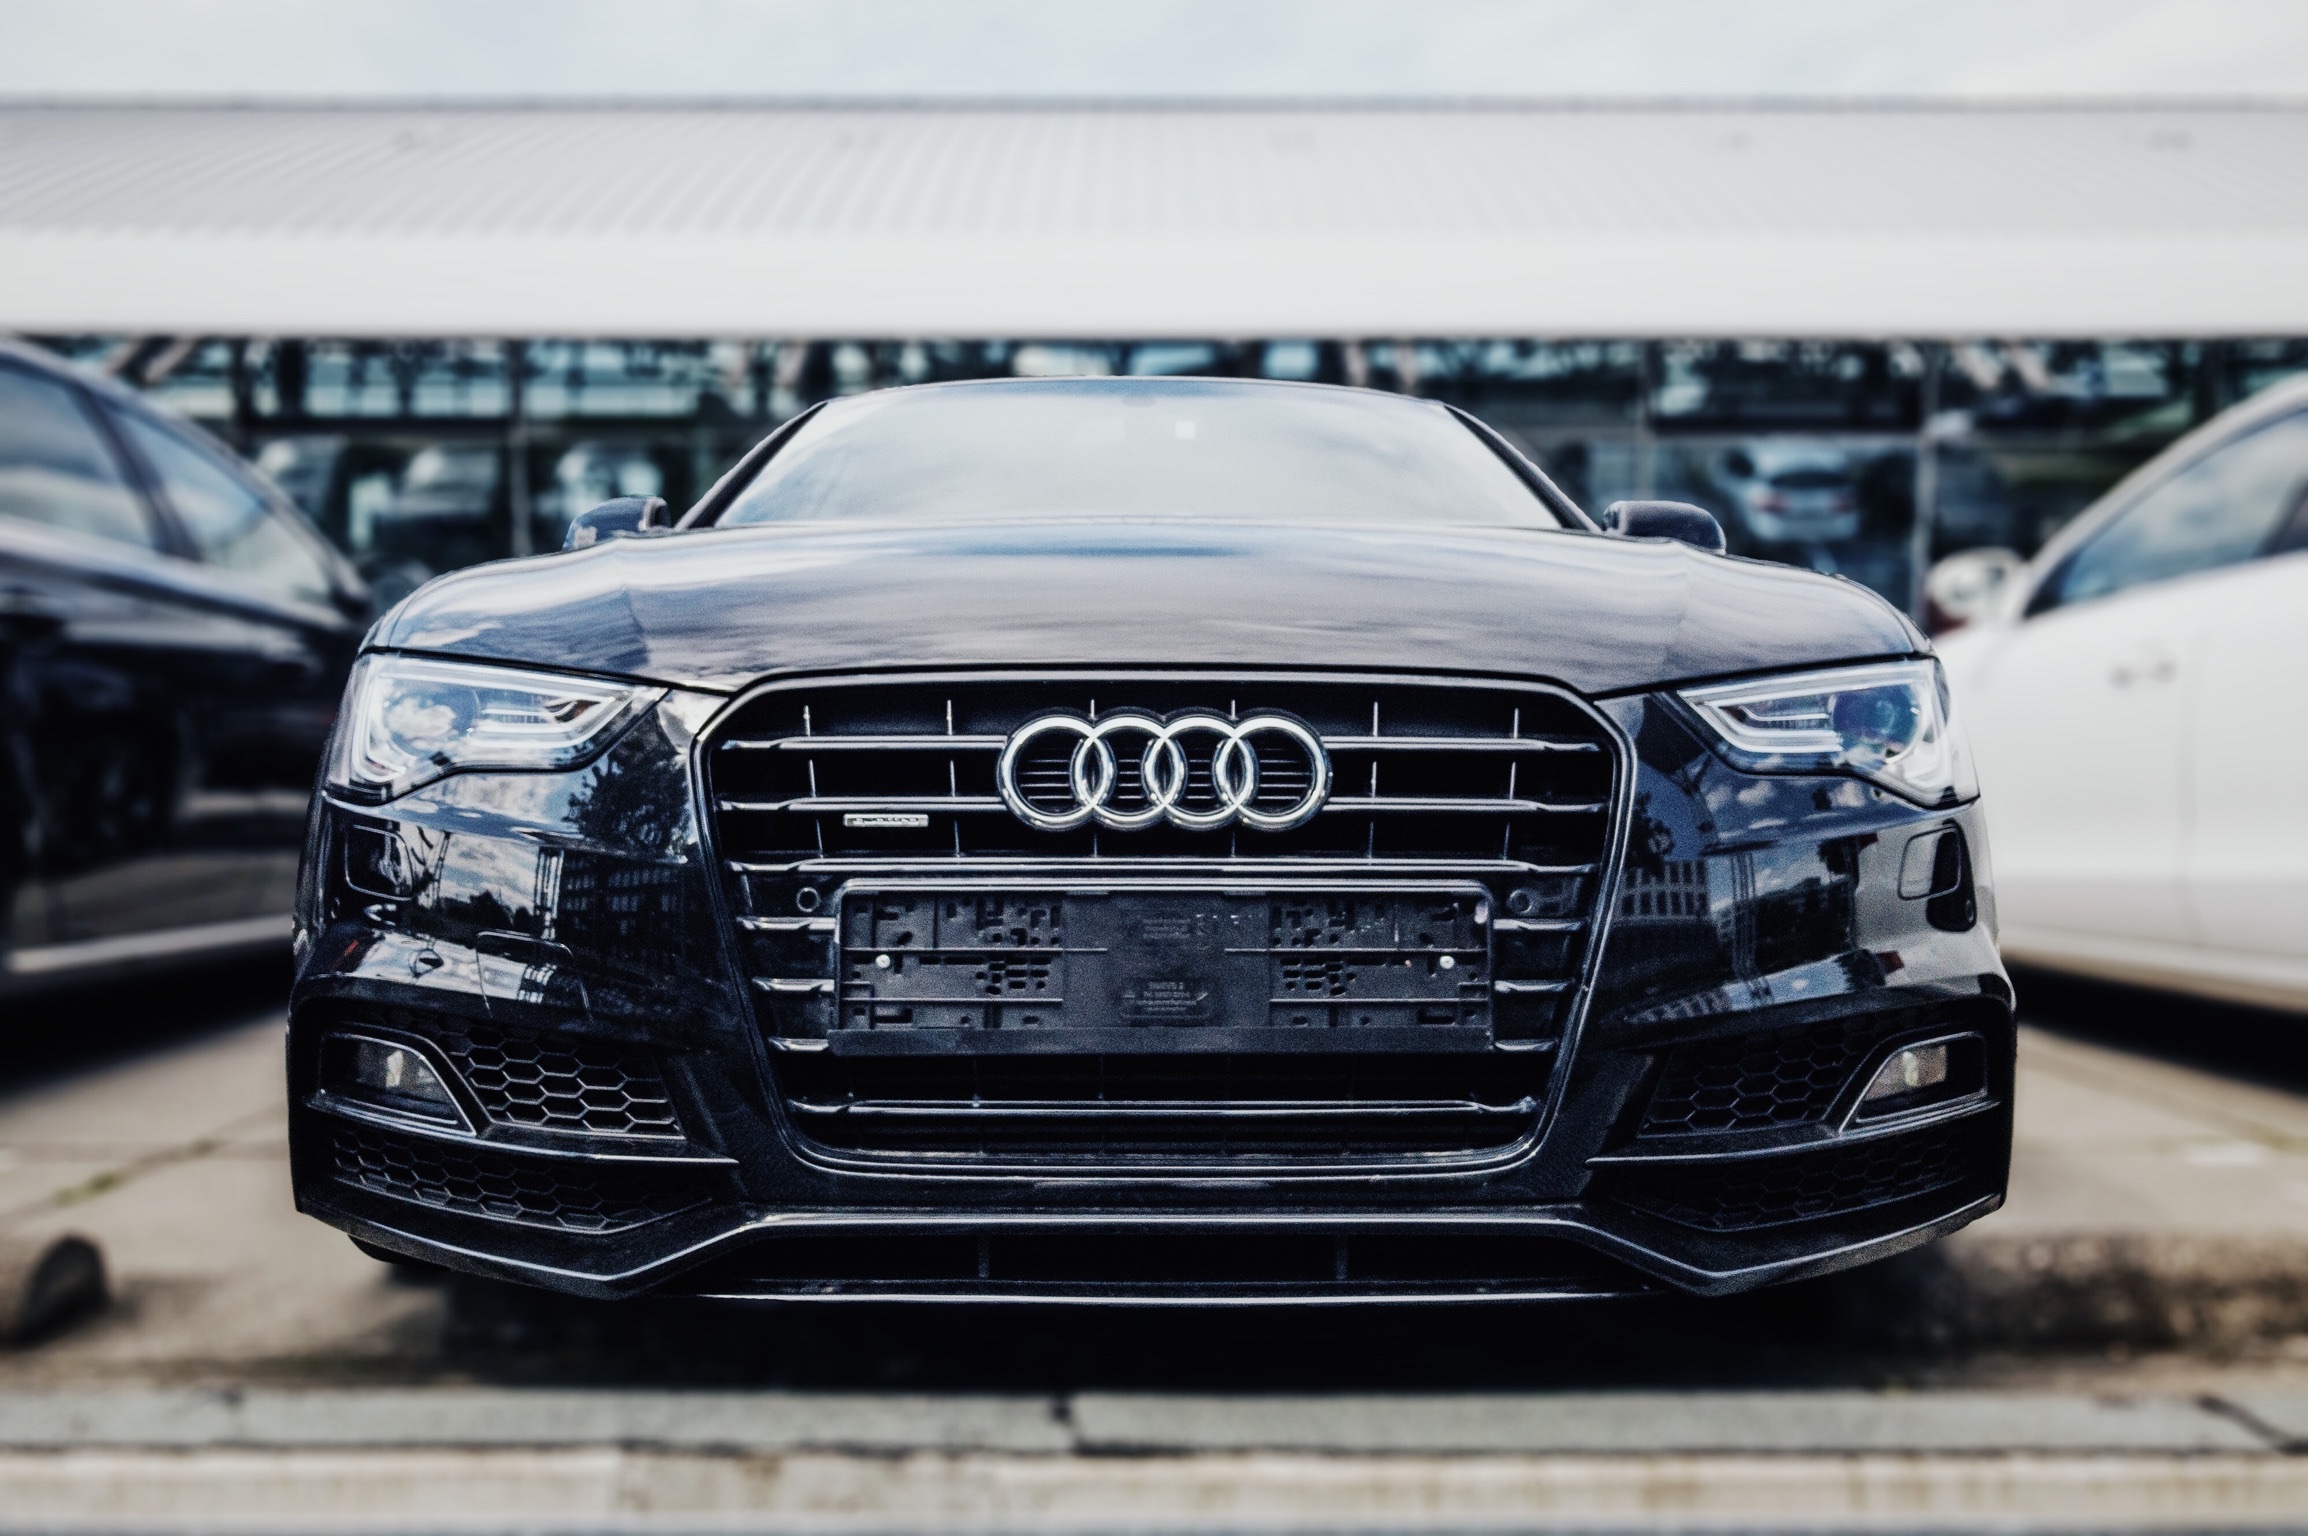
car, wheel, vehicle, grille, bumper, sedan, audi, sport utility vehicle, land vehicle, audi a5, automobile make, automotive exterior, automotive design, luxury vehicle, family car, executive car, audi a7, audi s8, audi sportback concept